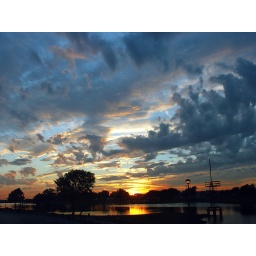
lake by love field